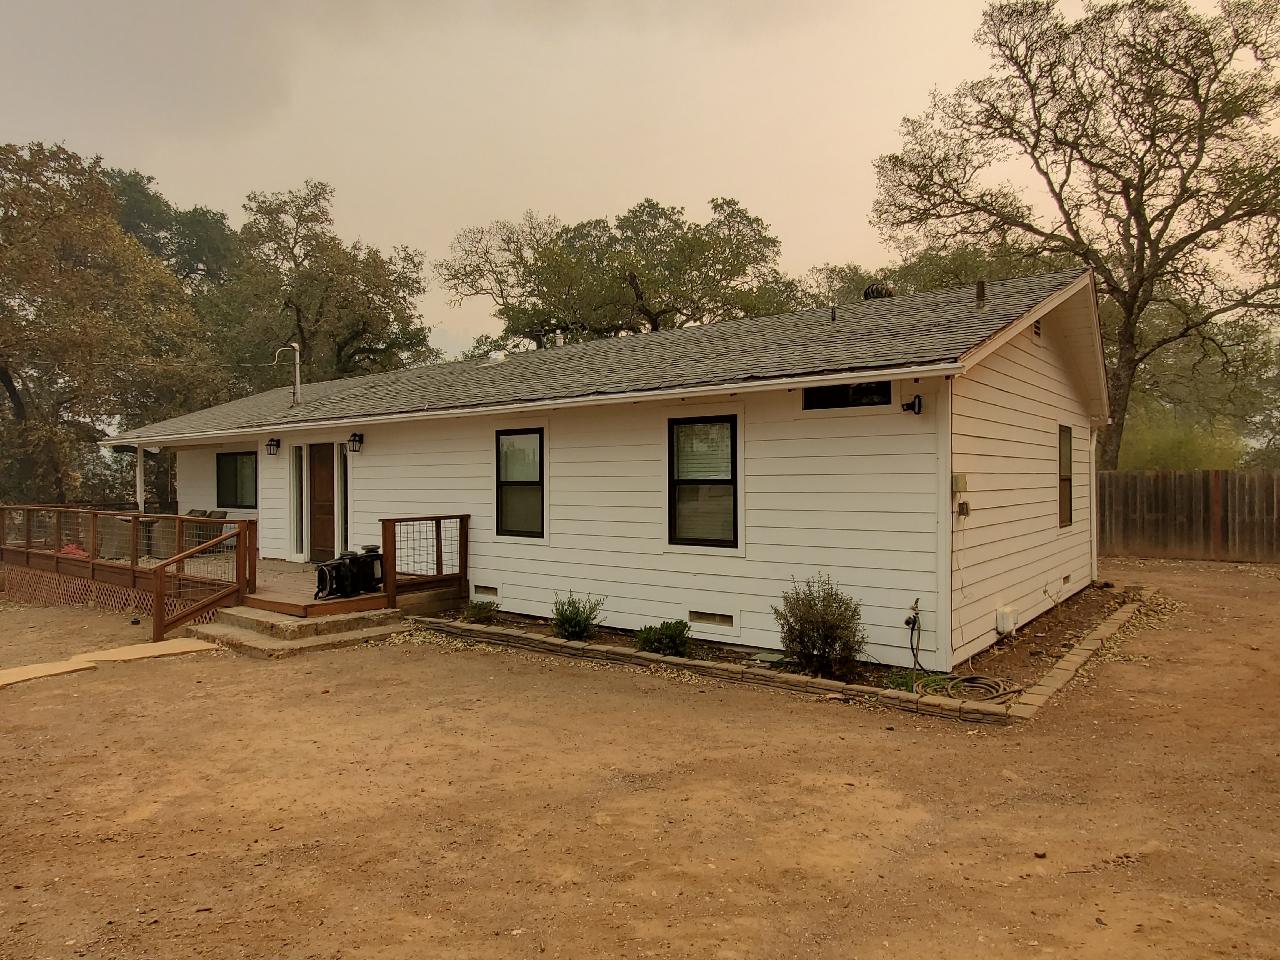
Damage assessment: no_damage